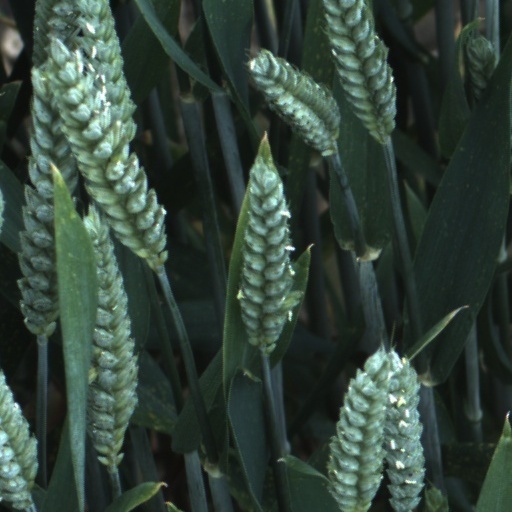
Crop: wheat